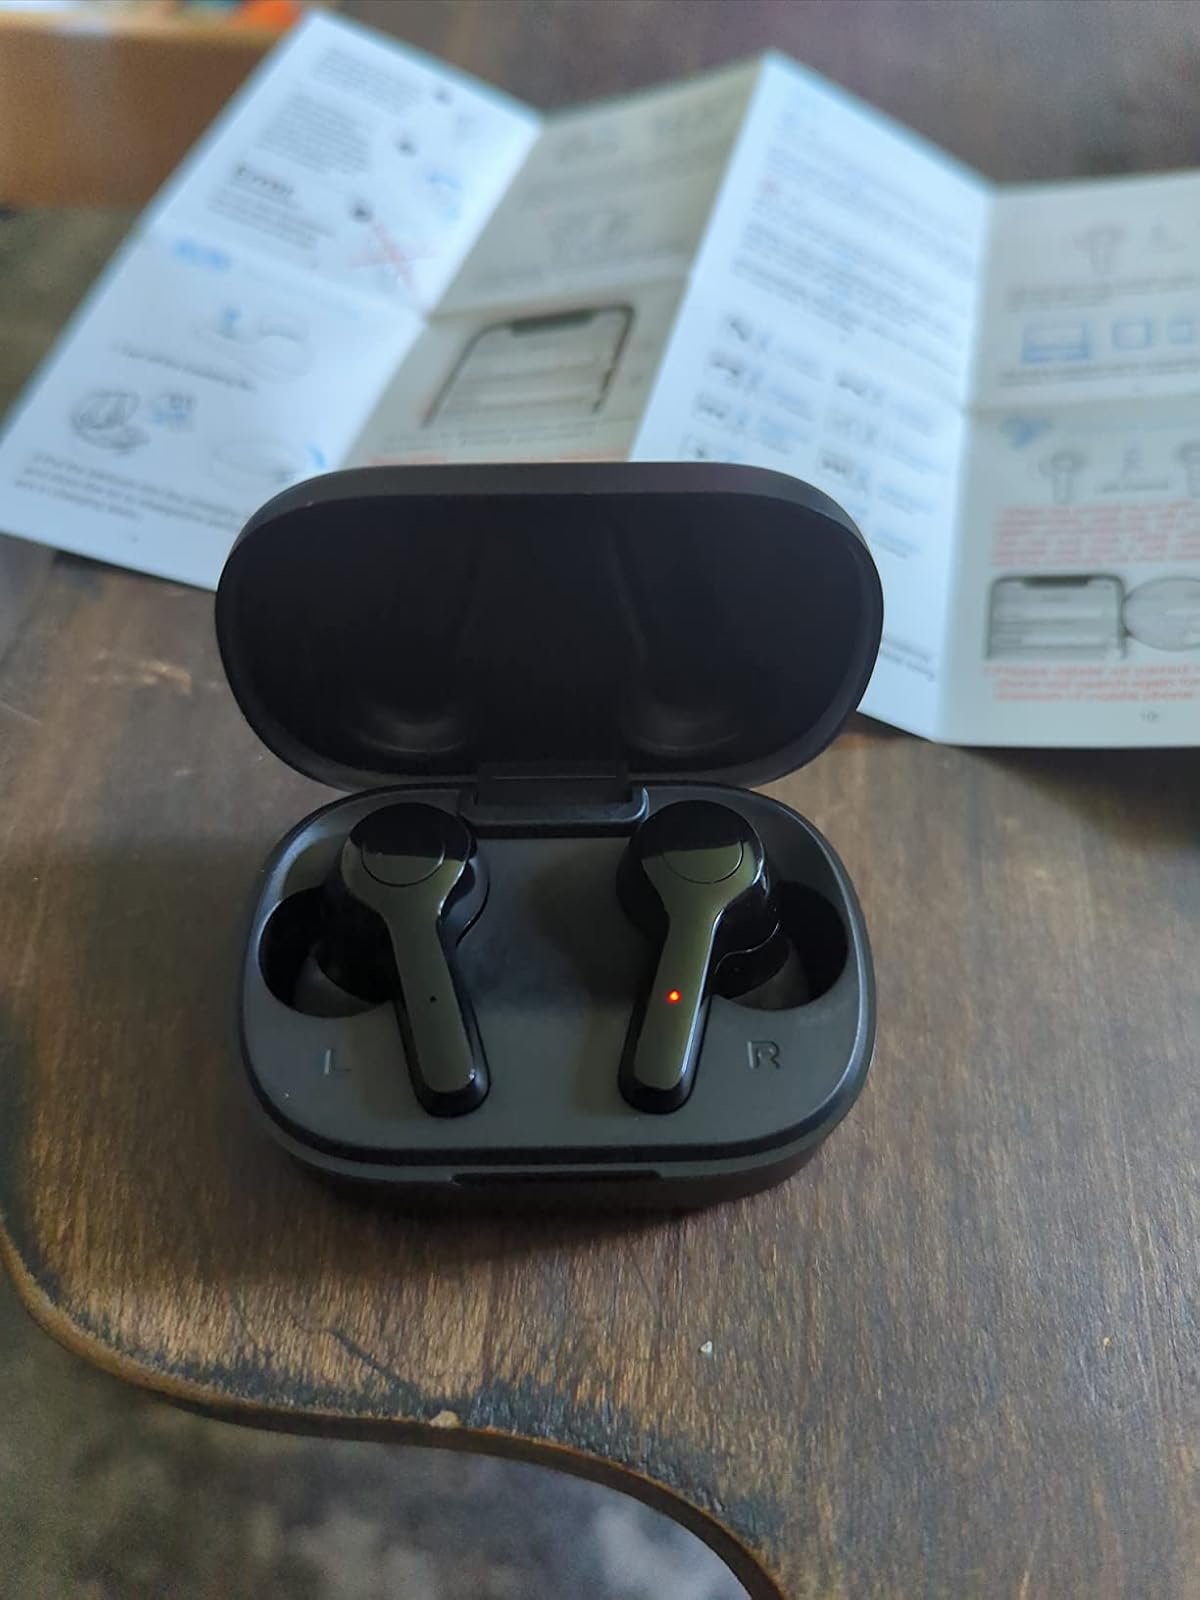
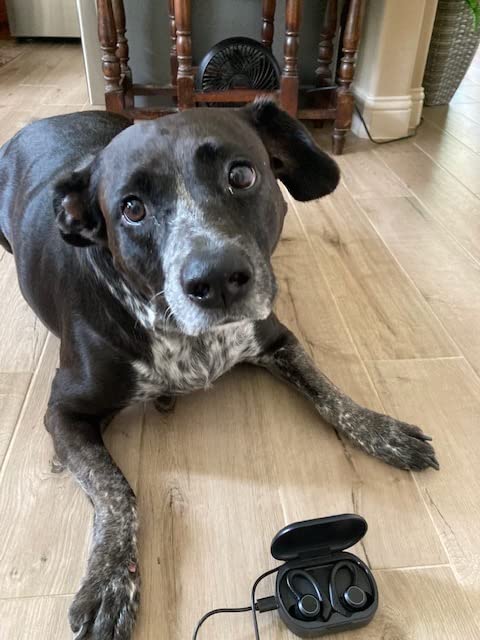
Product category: earbuds
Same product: no